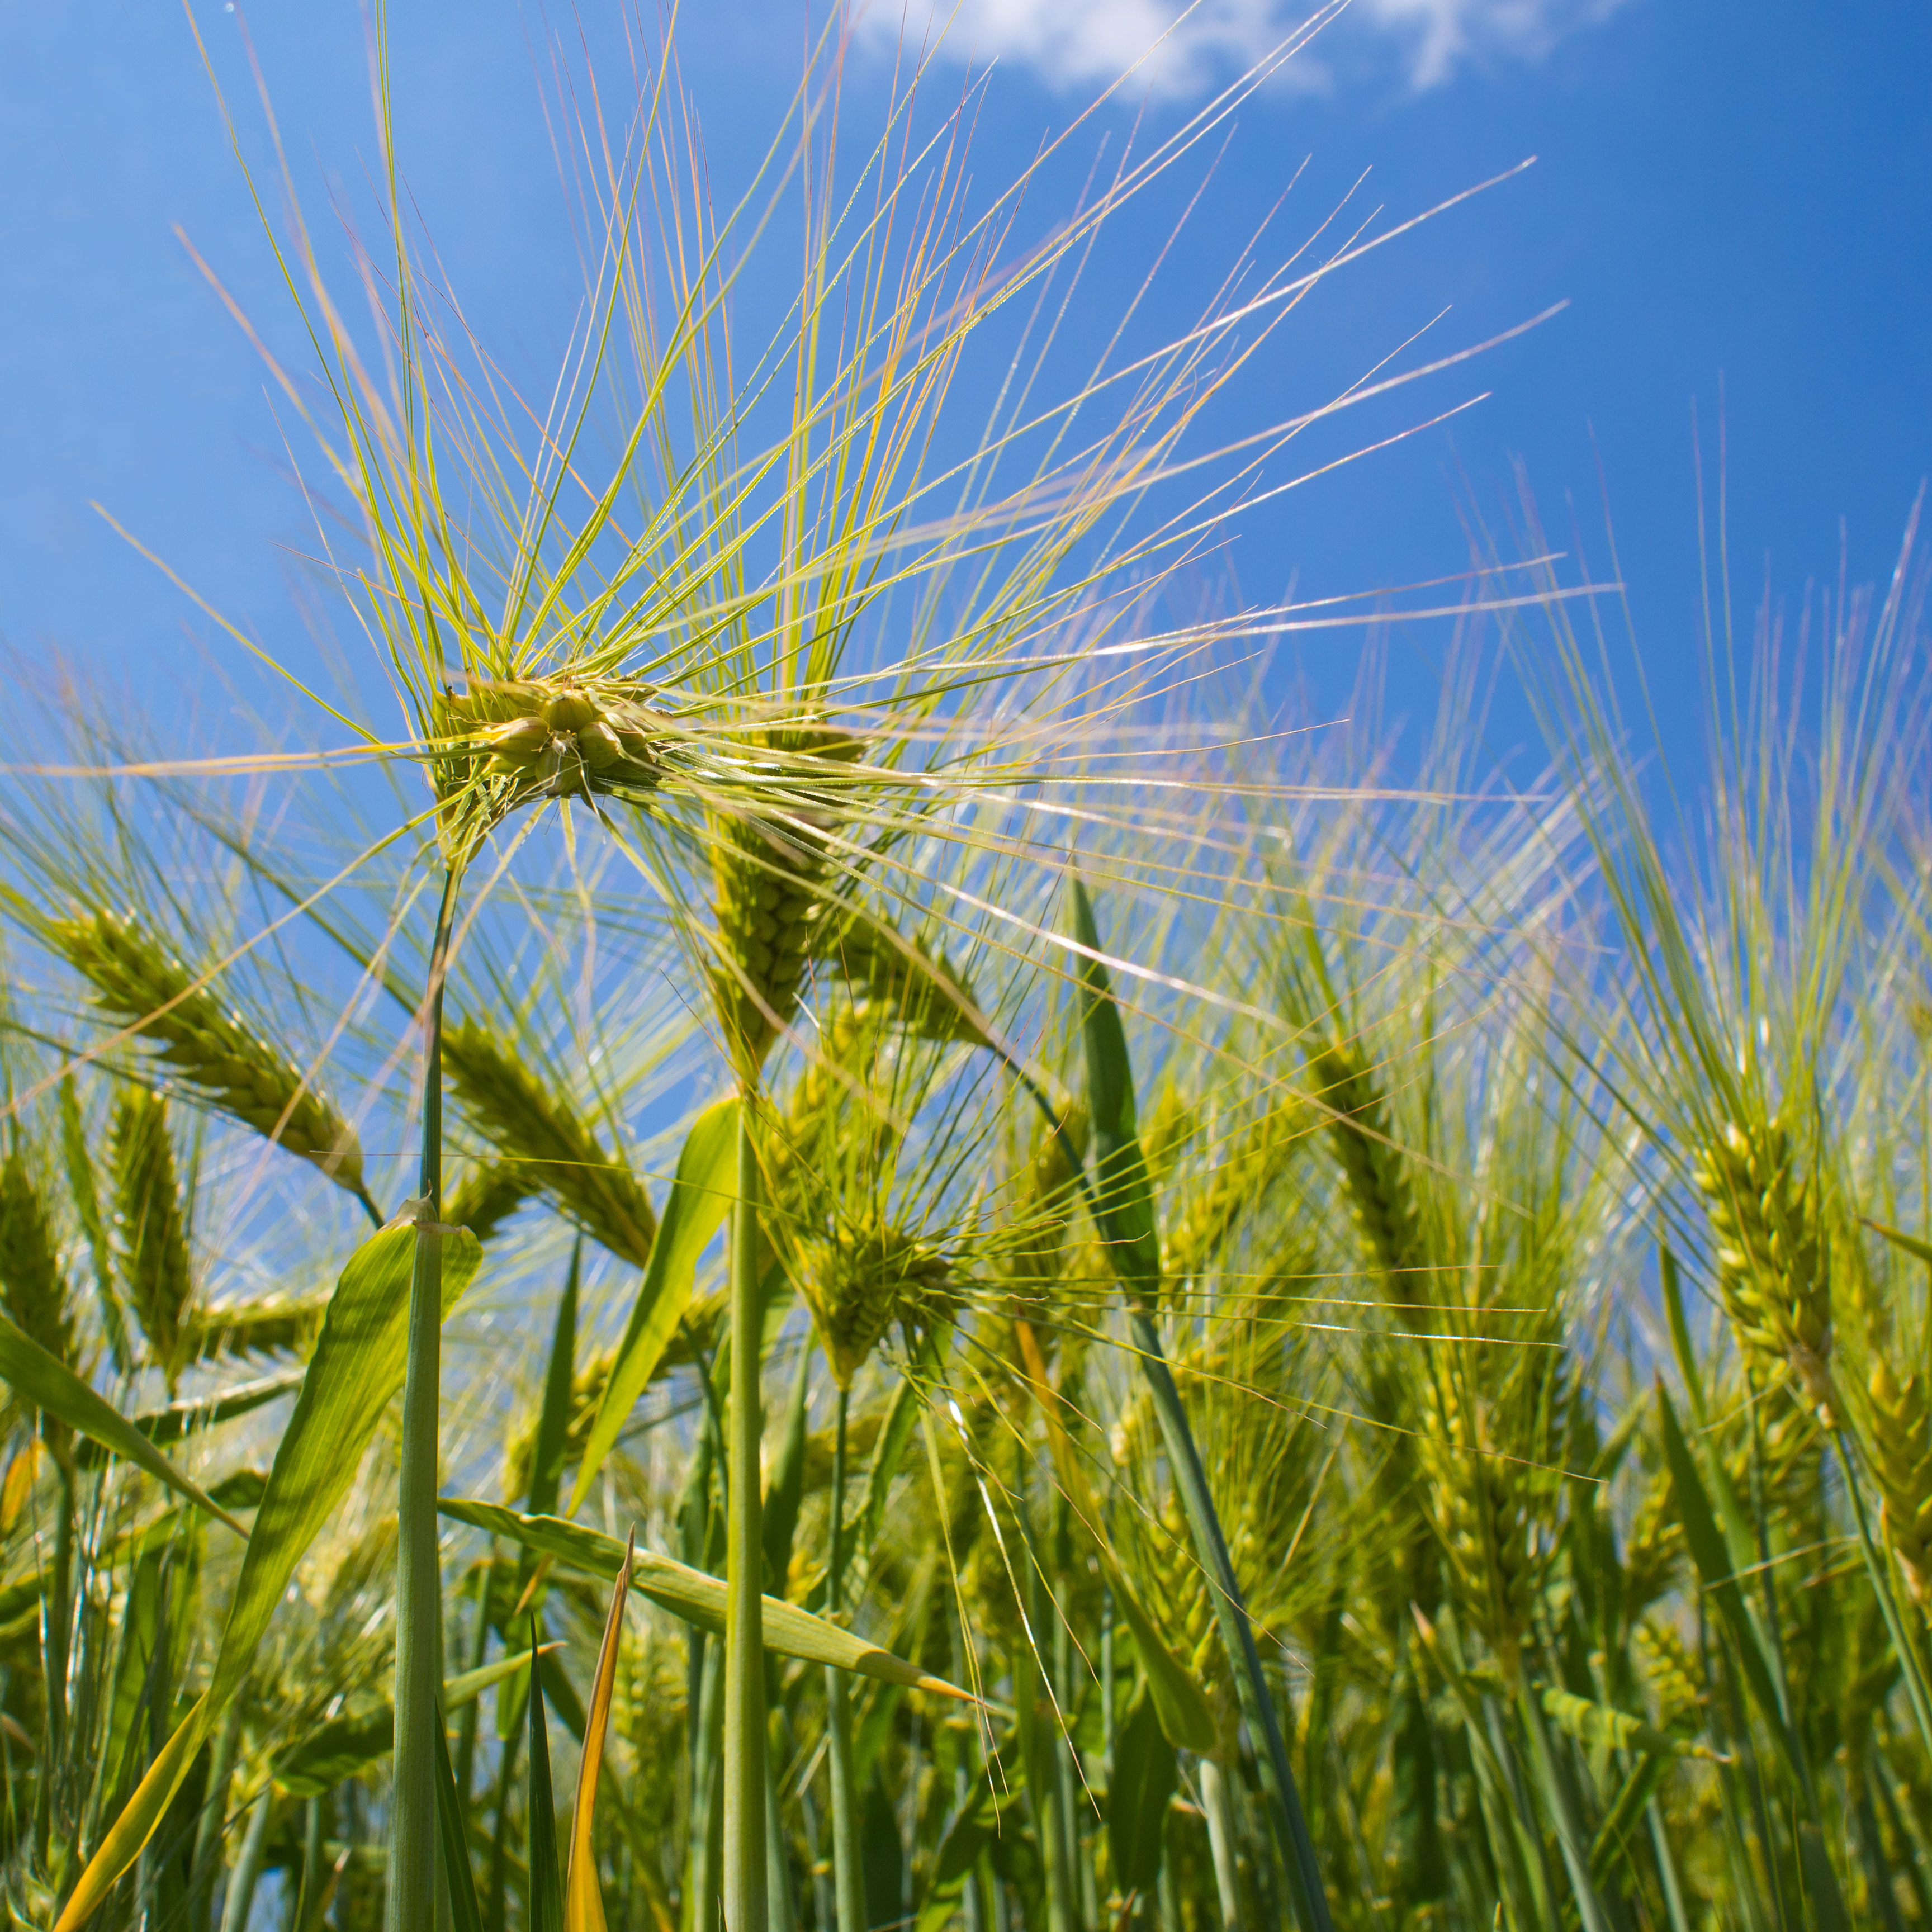
nature, grass, plant, sky, field, meadow, barley, wheat, prairie, flower, food, green, crop, agriculture, plain, cereal, grassland, rye, rural area, paddy field, flowering plant, commodity, triticale, hordeum, grass family, plant stem, land plant, arecales, food grain